Qajar harem

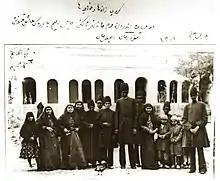
The shah's wives and eunuchs.

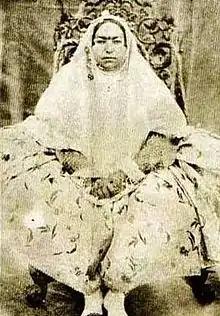
Mahd od Owlia

The harem of the monarchs of the Qajar dynasty (1785-1925) consisted of several thousand people. The harem had a precise internal administration, based on the women's rank.